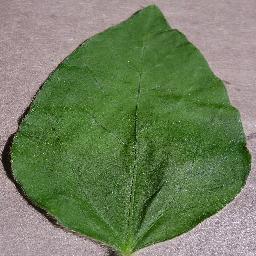
Label: Soybean___healthy